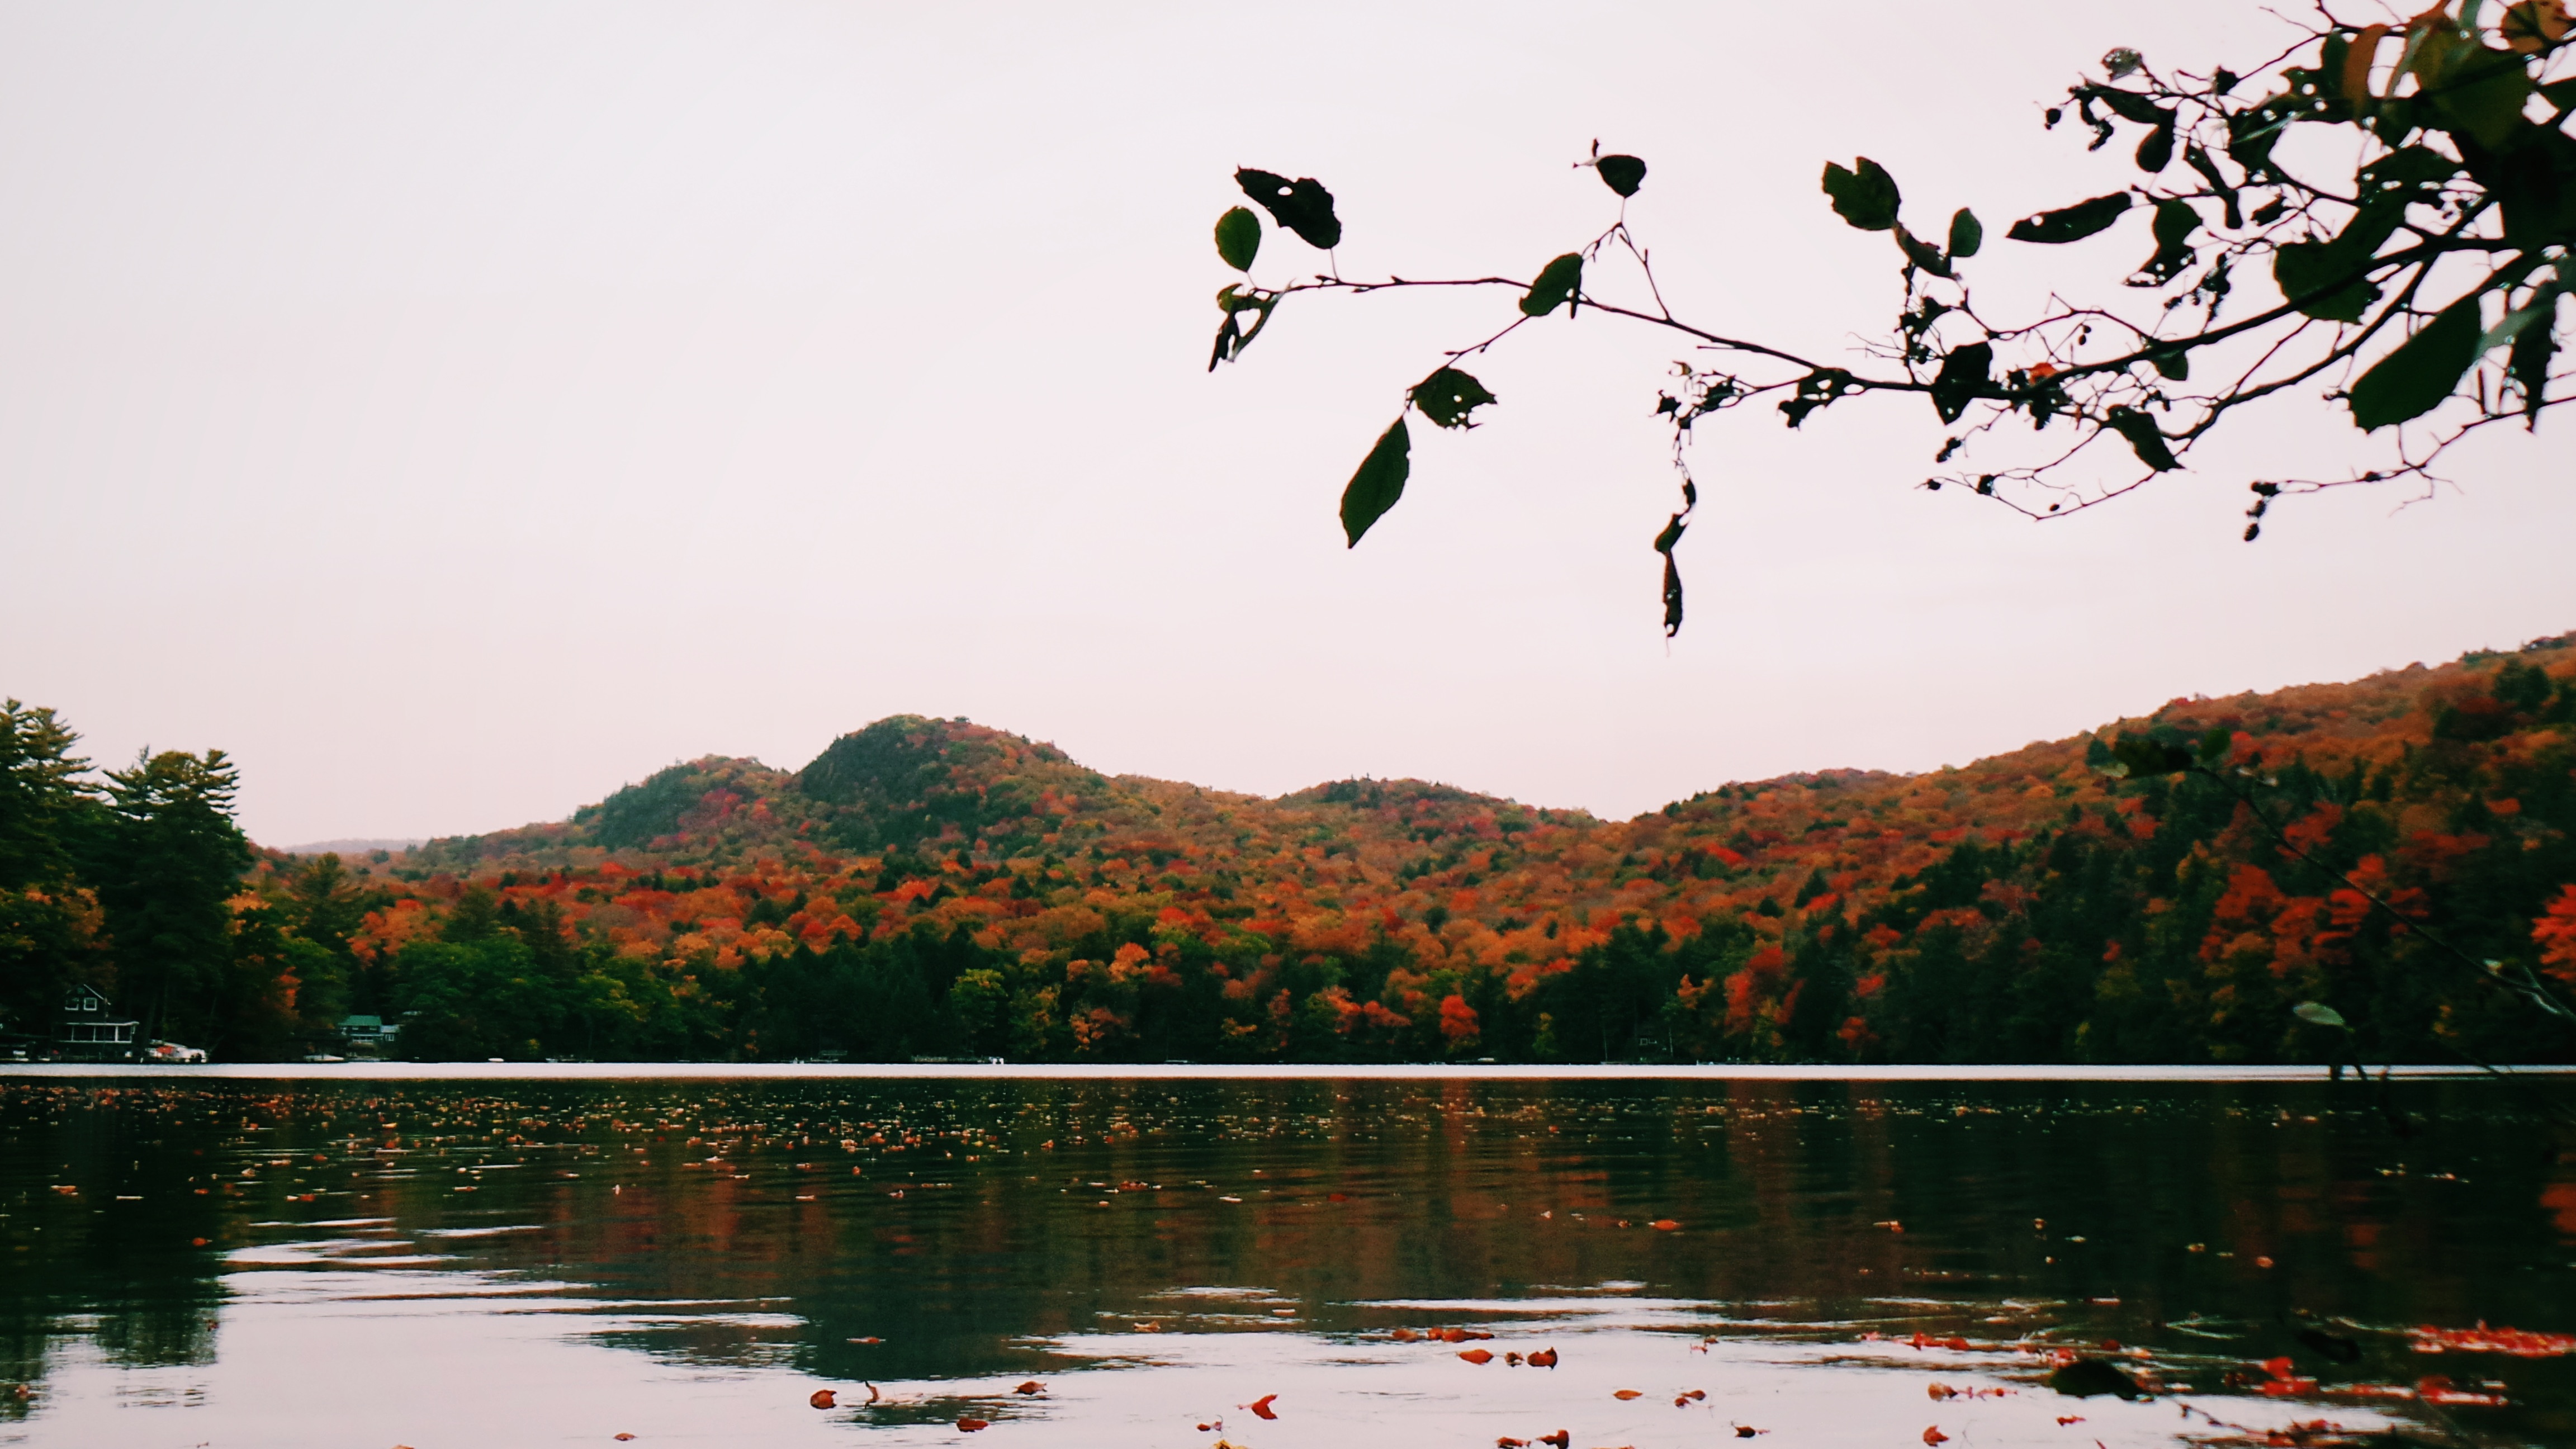
tree, water, nature, plant, morning, leaf, flower, lake, reflection, autumn, season